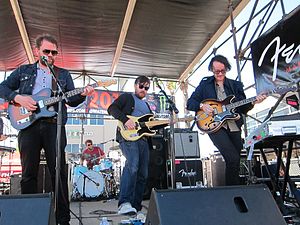
Frightened Rabbit
Frightened Rabbit i 2013.
Frightened Rabbit er en Pop / Folk / Indie-gruppe fra Storbritannien der blev dannet i 2003.